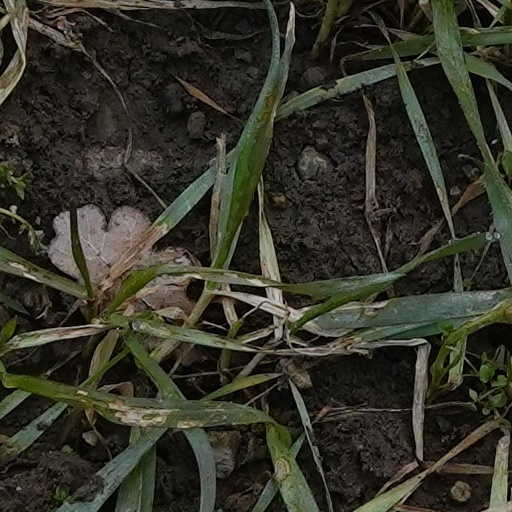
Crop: wheat